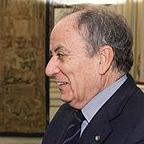
Age: 75